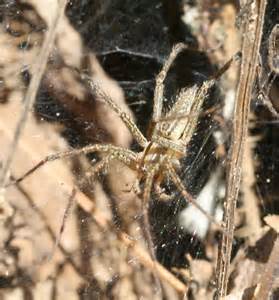
Label: ragno